Women in Nazi Germany

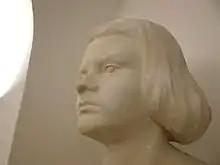
Bust of Sophie Scholl in Munich

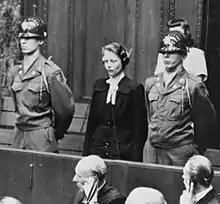
Herta Oberheuser at the trial for doctors, August 20, 1947

In line with Nazi racial theory, the Nazi government promoted the "Aryan" (Nordic) archetype as the ideal physical appearance: women were to be blonde, blue-eyed, beautiful, tall, thin and robust all at once. This image was spread as much through advertising as through official art, then through ancient art, and more specifically through Greco-Roman statues. Academic Monique Moser-Verrey notes: "a revival, during the course of the Thirties, of mythological themes such as the Judgement of Paris." Moser-Verrey notes however: